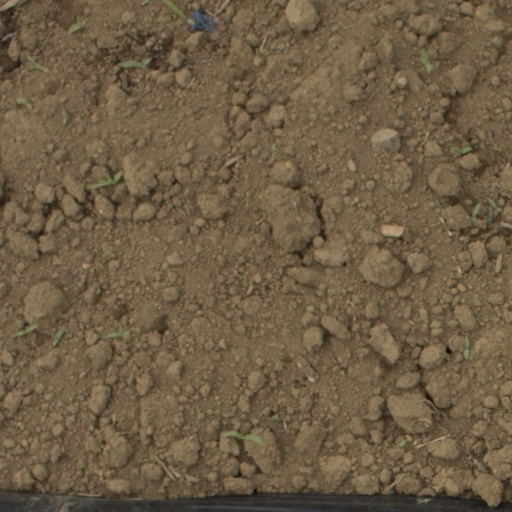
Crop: Jerusalem artichoke